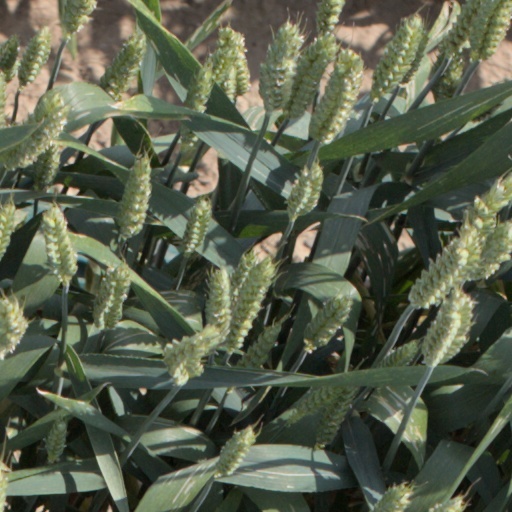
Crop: wheat